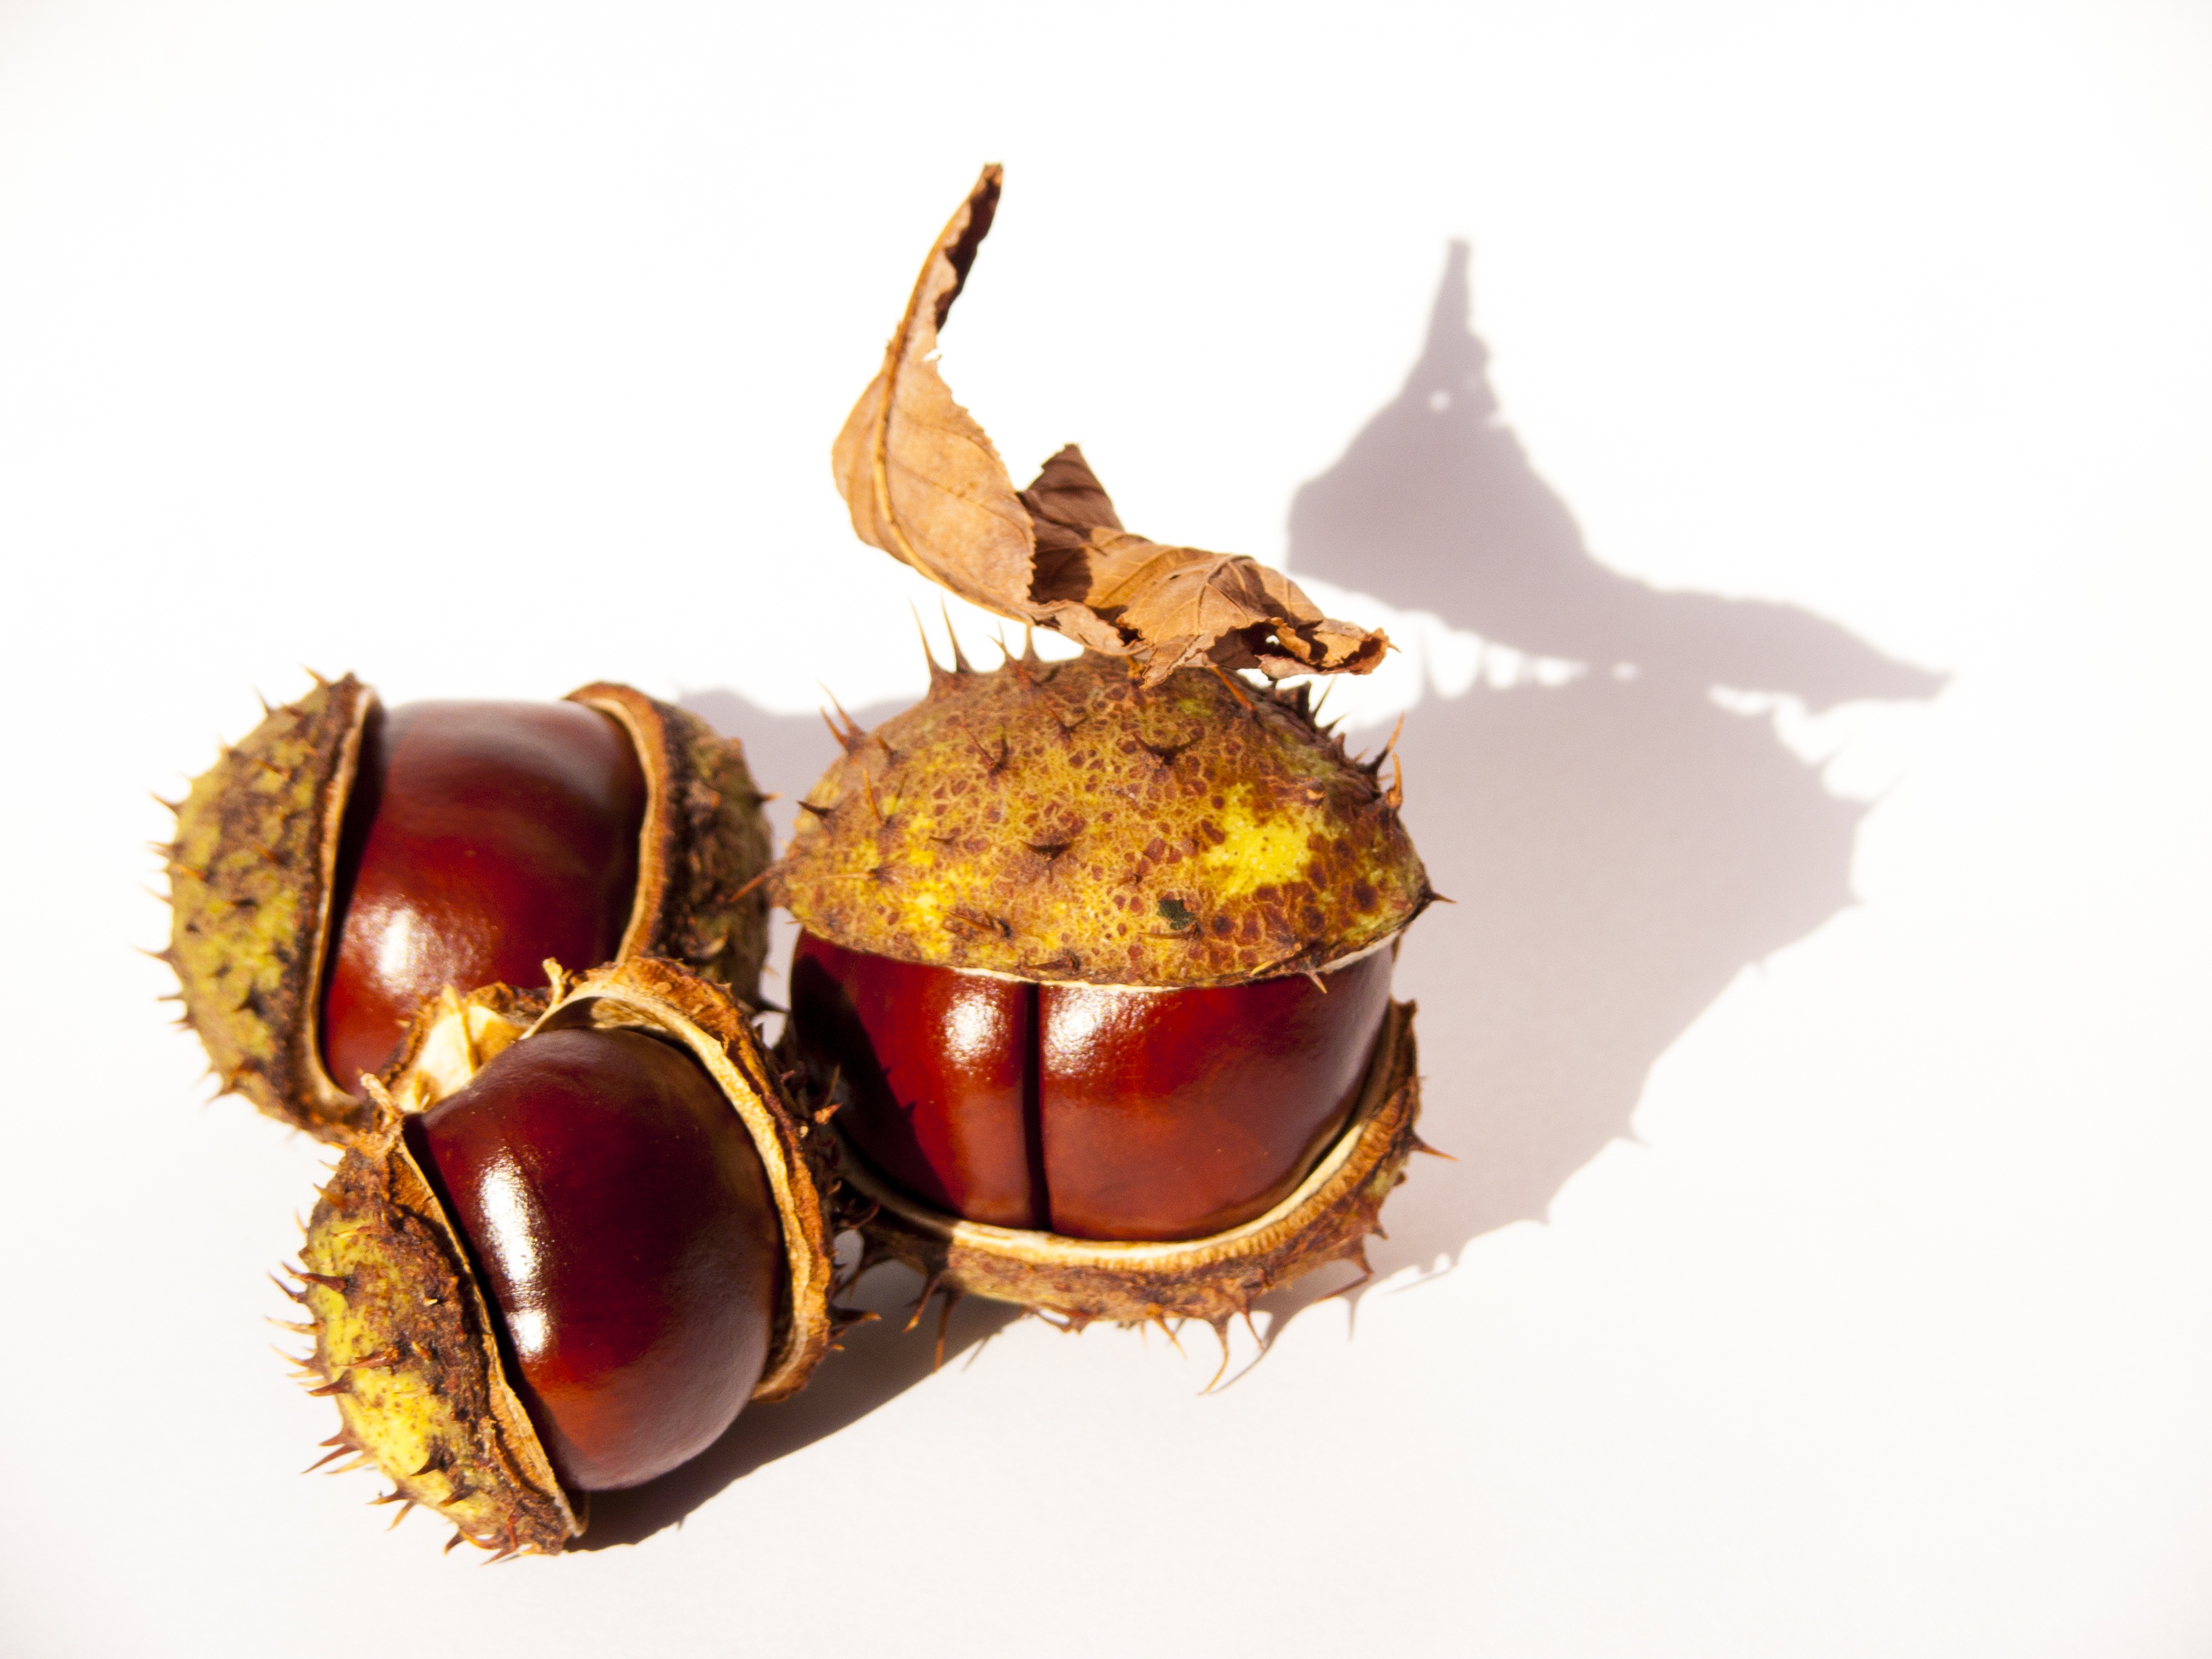
food, produce, autumn, coconut, family, chestnut, three chestnut